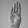
ASL letter: B